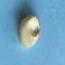
Maize quality: Good